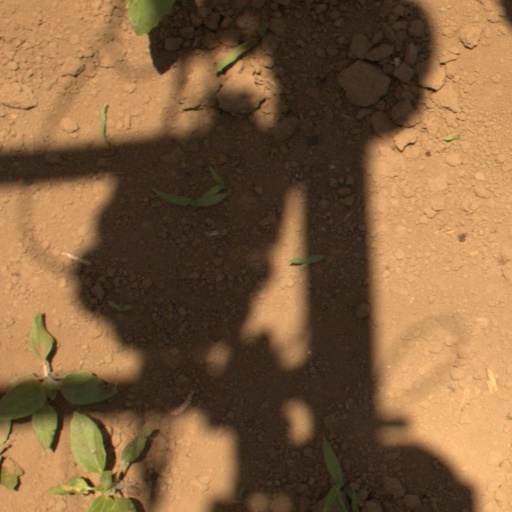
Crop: Jerusalem artichoke